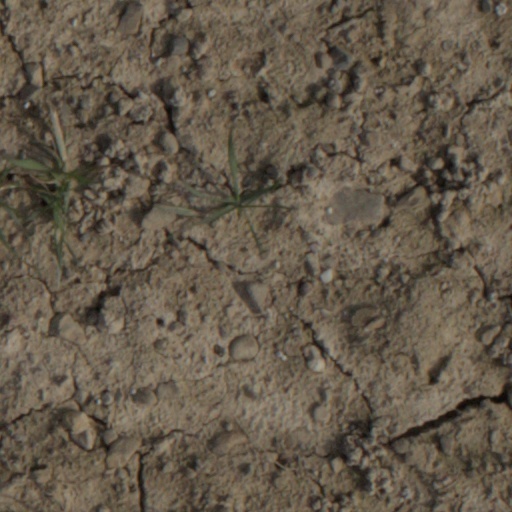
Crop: wheat